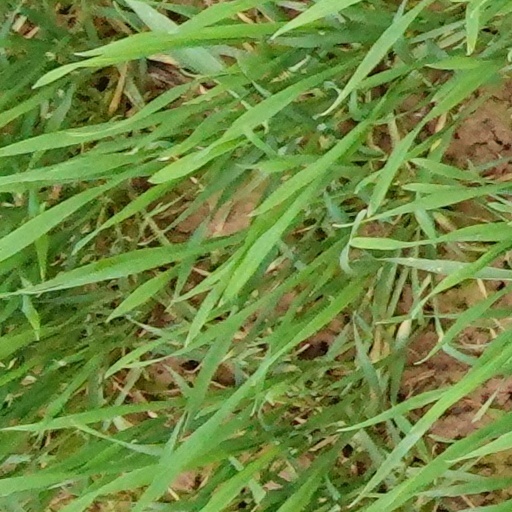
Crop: wheat